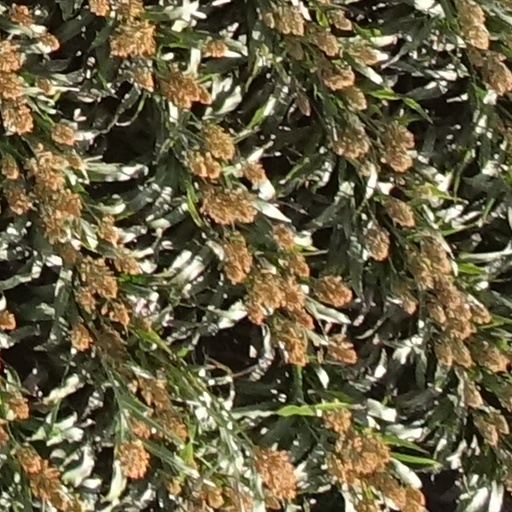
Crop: sorghum